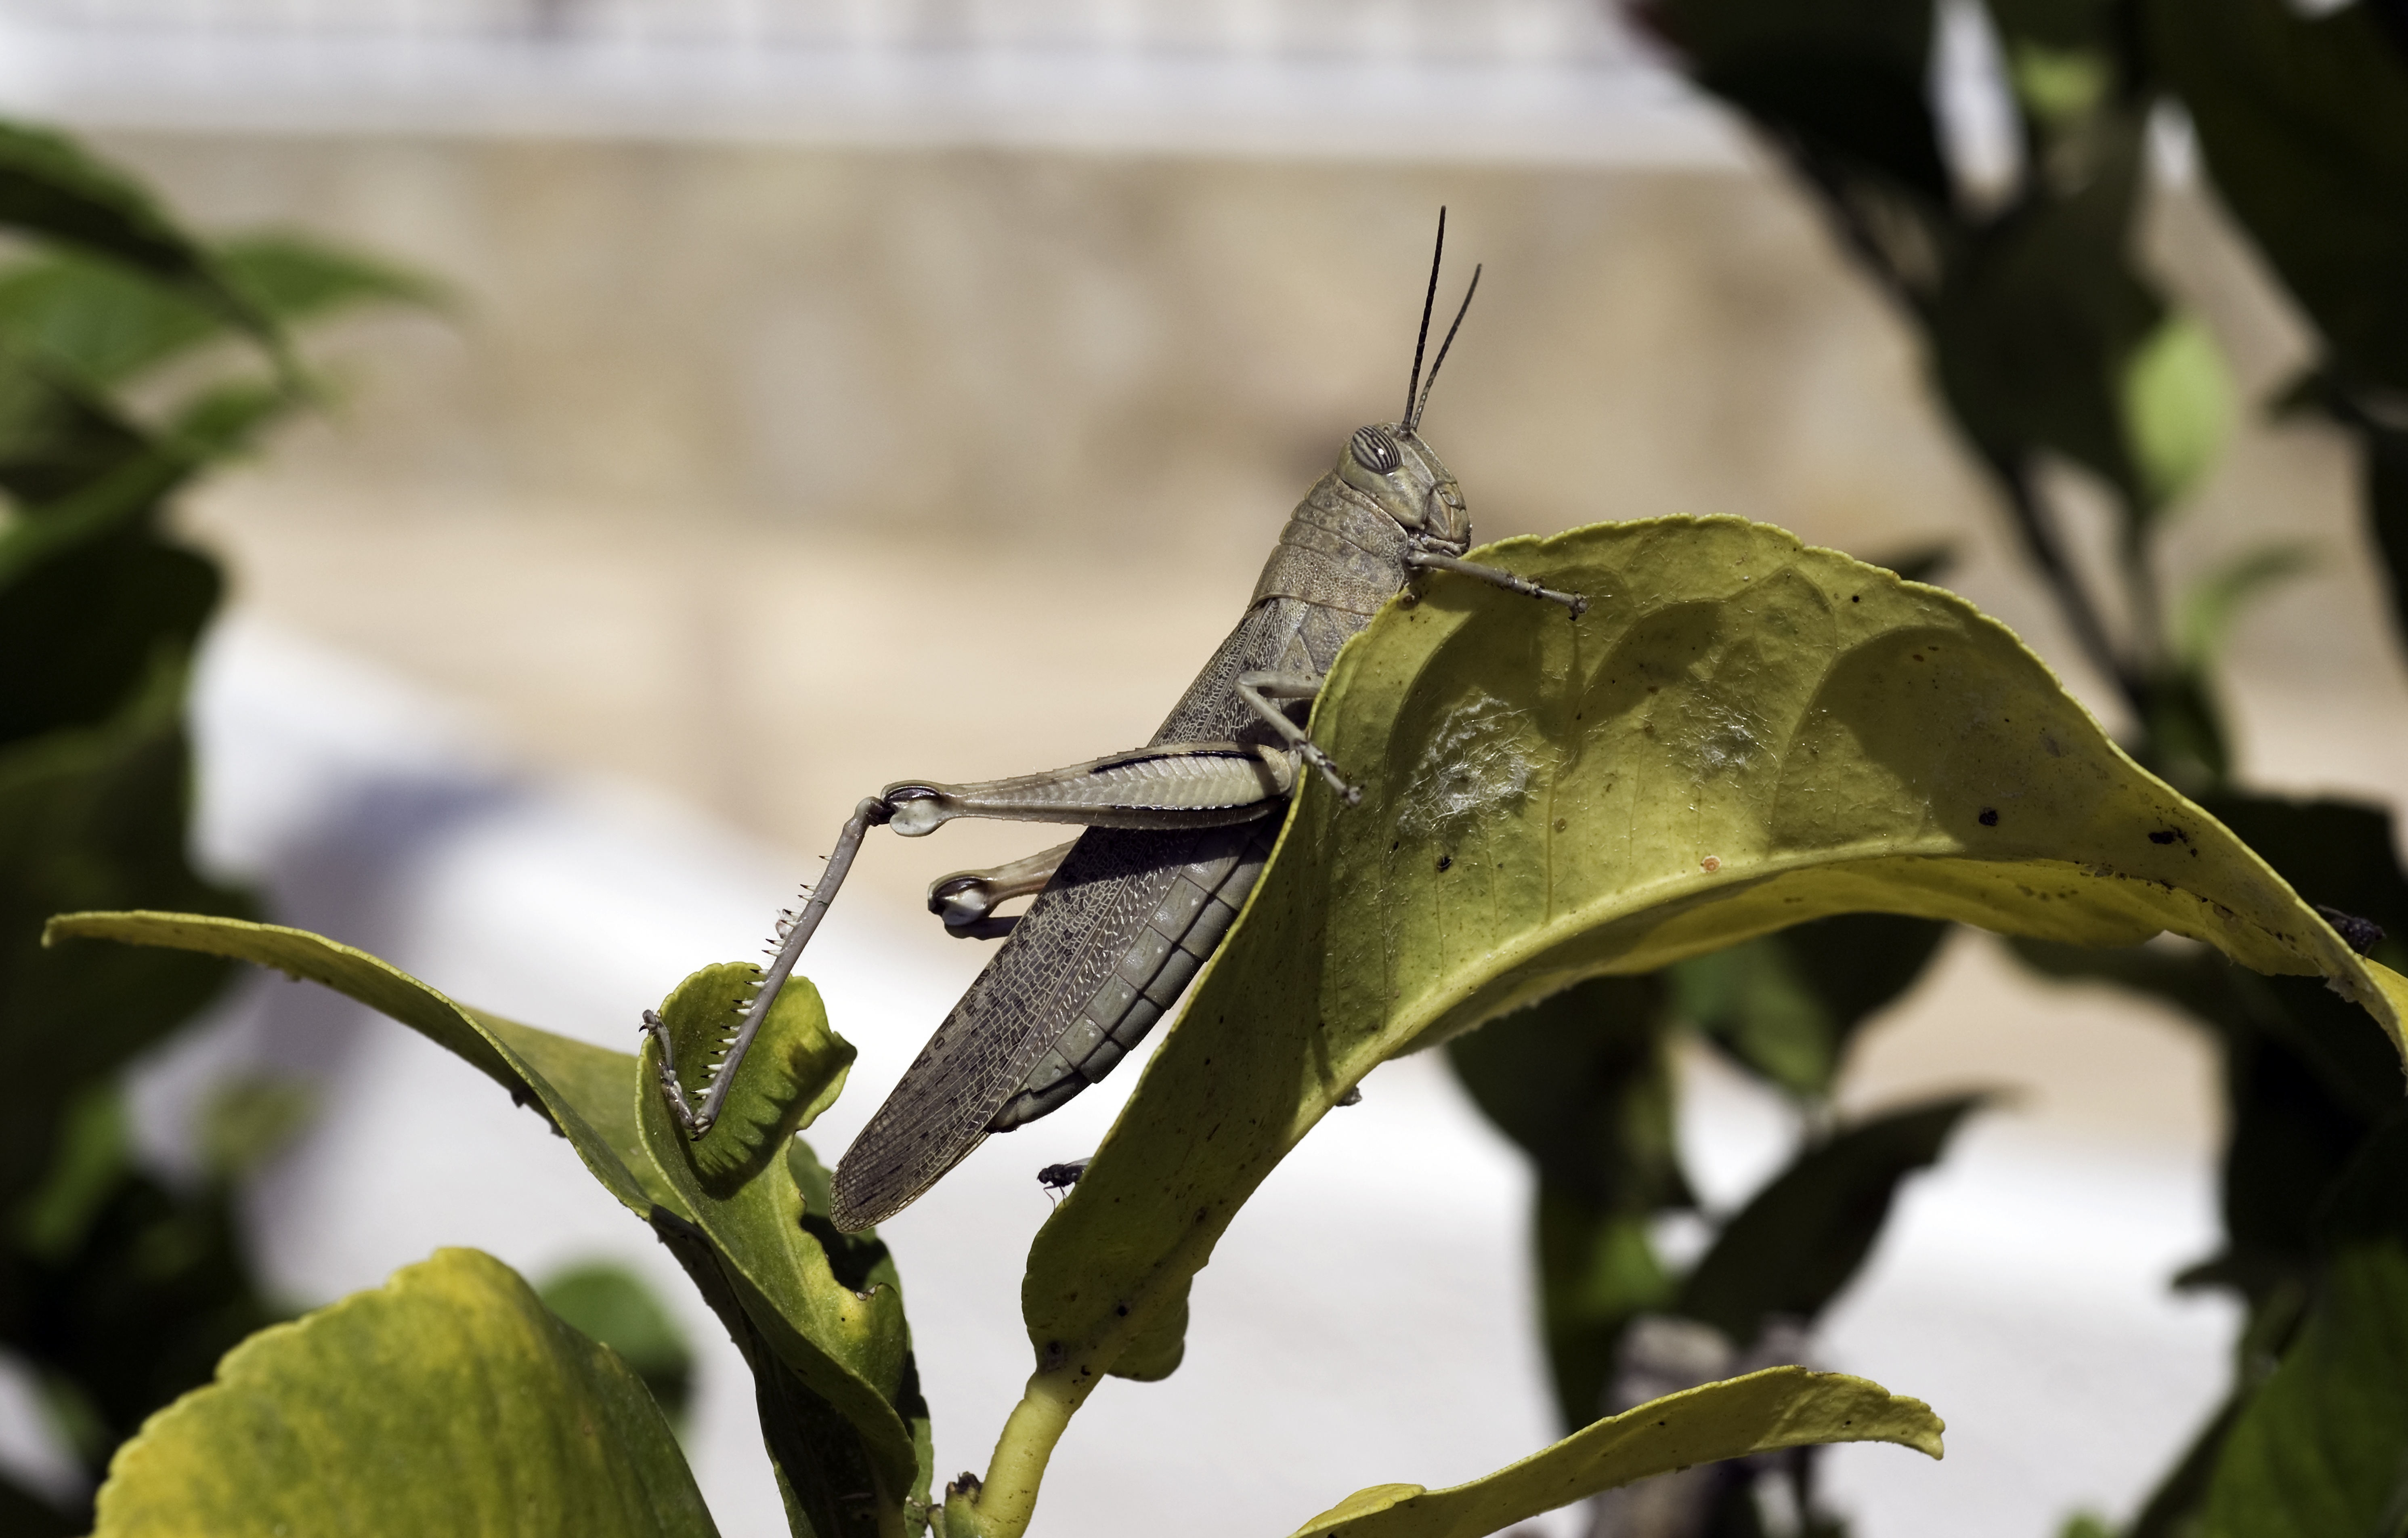
tree, nature, branch, bird, leaf, flower, animal, wildlife, green, insect, macro, bug, botany, butterfly, flora, fauna, invertebrate, close up, creature, detail, grasshopper, egyptian, macro photography, perching bird, moths and butterflies, egyptian grasshopper, anacridium, aegyptium